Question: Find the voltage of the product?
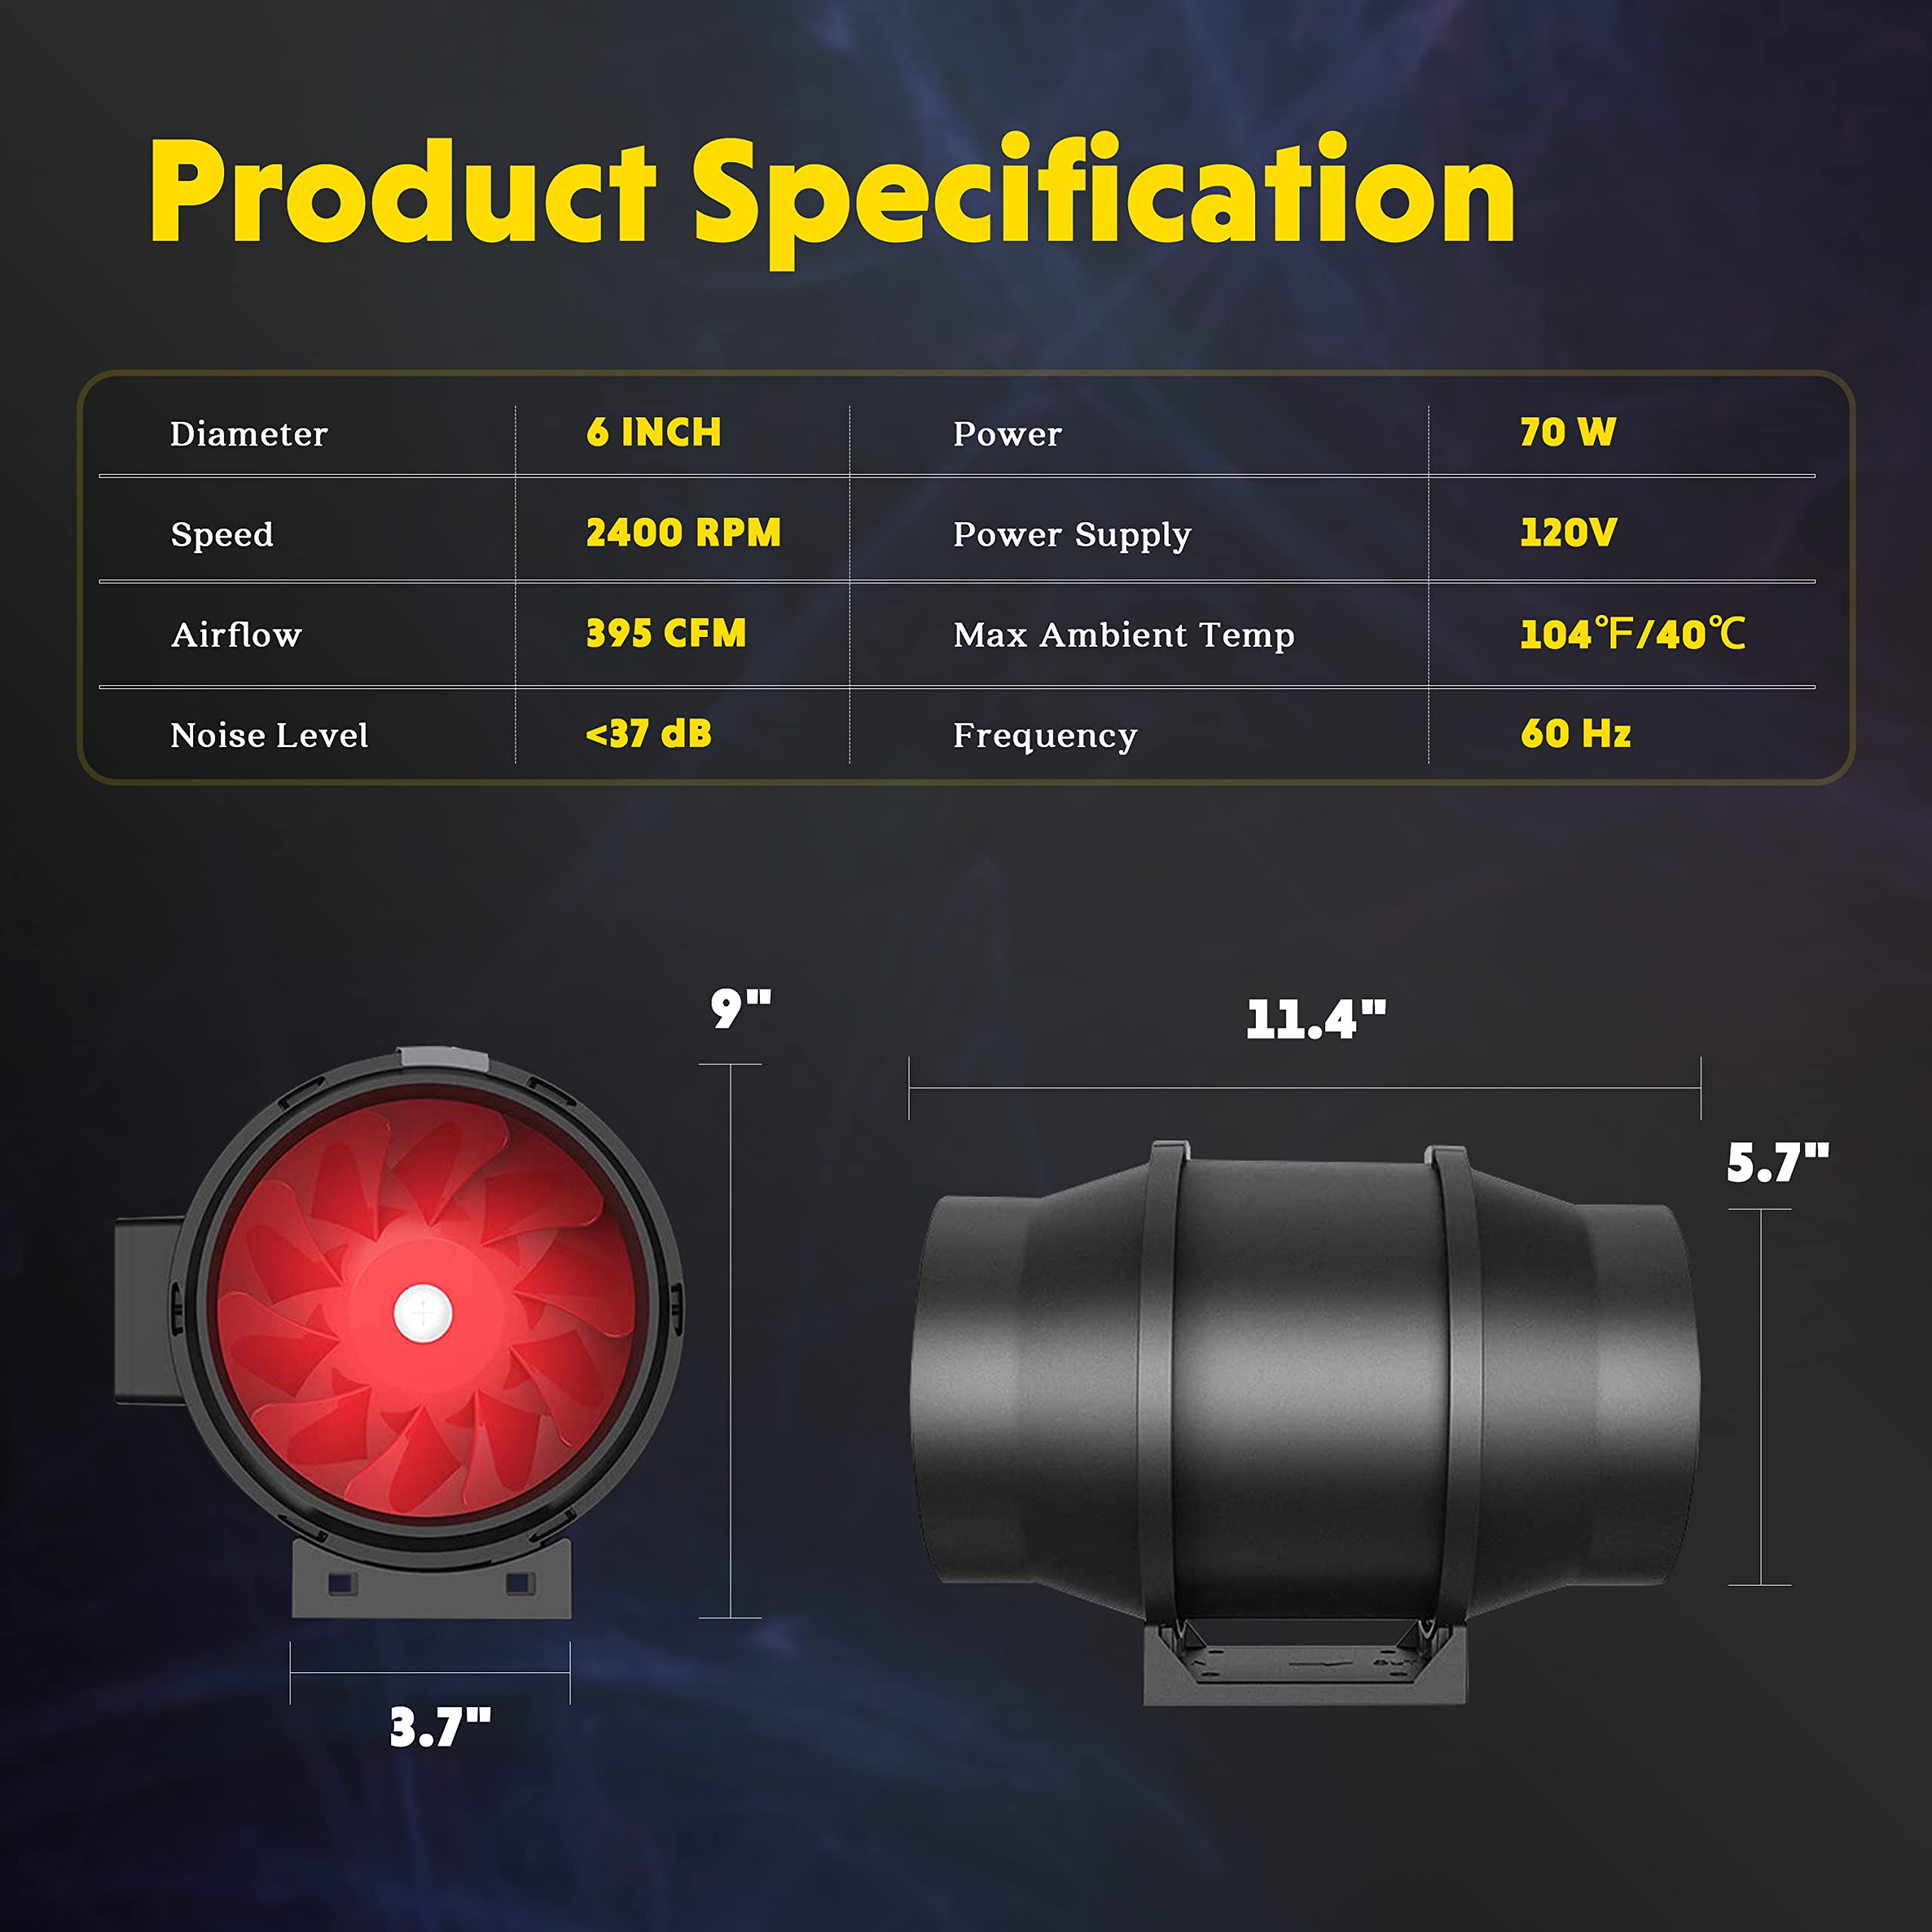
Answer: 120.0 volt